Ochsenzoll station

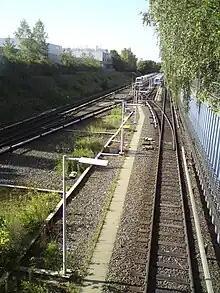
Western train depot; the ANB station was located above the sheet pile wall on the right.

The station was opened in July 1921, after the Langenhorn railway was in preliminary operation with steam trains since 5 January 1918. At that time there was a preliminary passenger platform at the freight yard, which was located north of the U-Bahn station. After 1921 one U-Bahn train per hour left Ochsenzoll to Ohlsdorf station, two during rush hours.